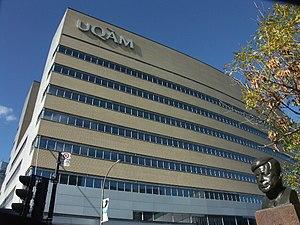
Pavillon Président-Kennedy de l'Université du Québec à Montréal.
Le pavillon Président-Kennedy de l'UQAM est l'édifice des départements des sciences de la Terre et de l'atmosphère, de mathématiques, et d'informatique, du laboratoire d'informatique, ainsi que de plusieurs groupes de recherche. Il est situé au 201 avenue du Président-Kennedy, dans le Complexe des sciences Pierre-Dansereau.